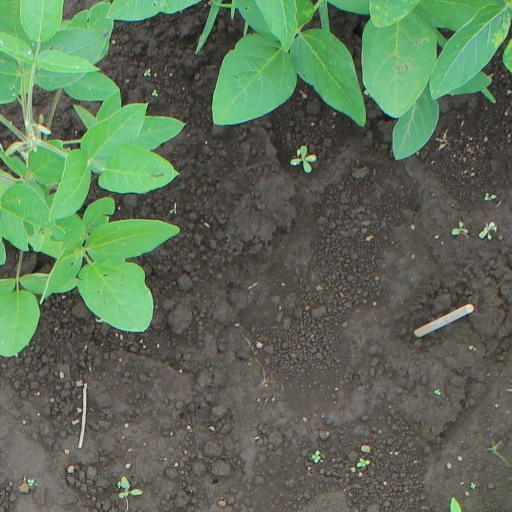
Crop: soybean